Italian destroyer Lampo (1899)

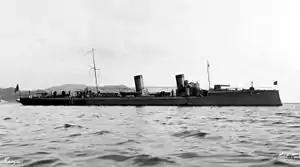
"Lampo" in March 1901 in the harbor at , shortly after she arrived from the Schichau-Werke construction yard in

"Dardo" was laid down at the Schichau-Werke in Elbing in the German Empire on 6 May 1899 as the lead ship the destroyers. She was launched on 7 October 1899 and completed and commissioned on 23 June 1900.